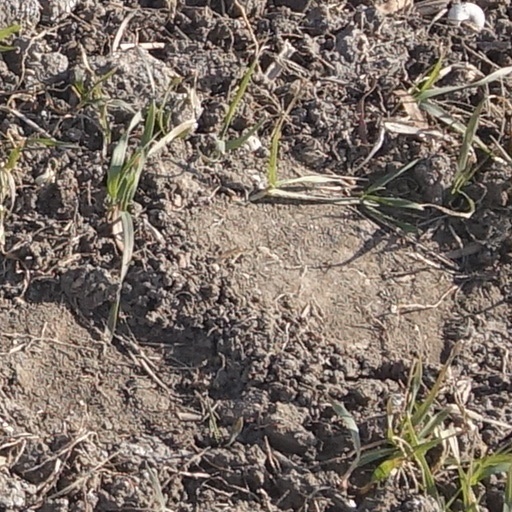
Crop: wheat